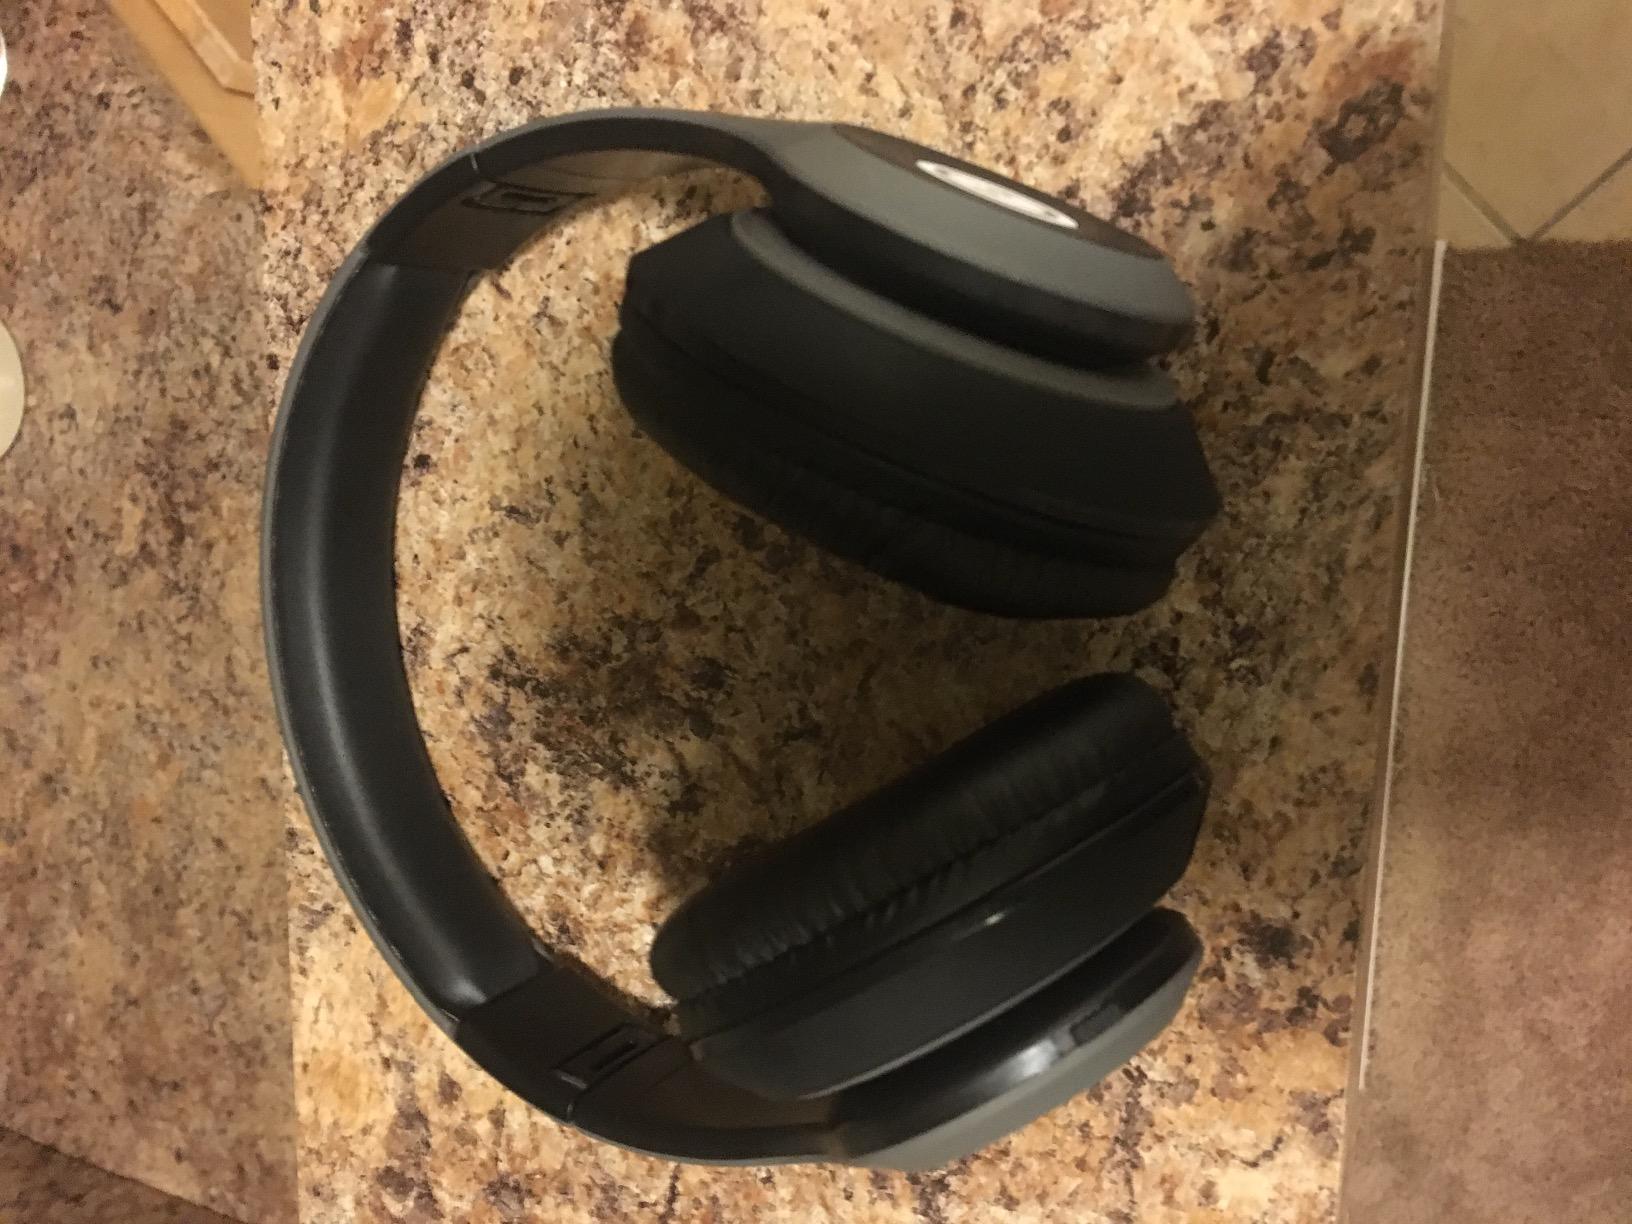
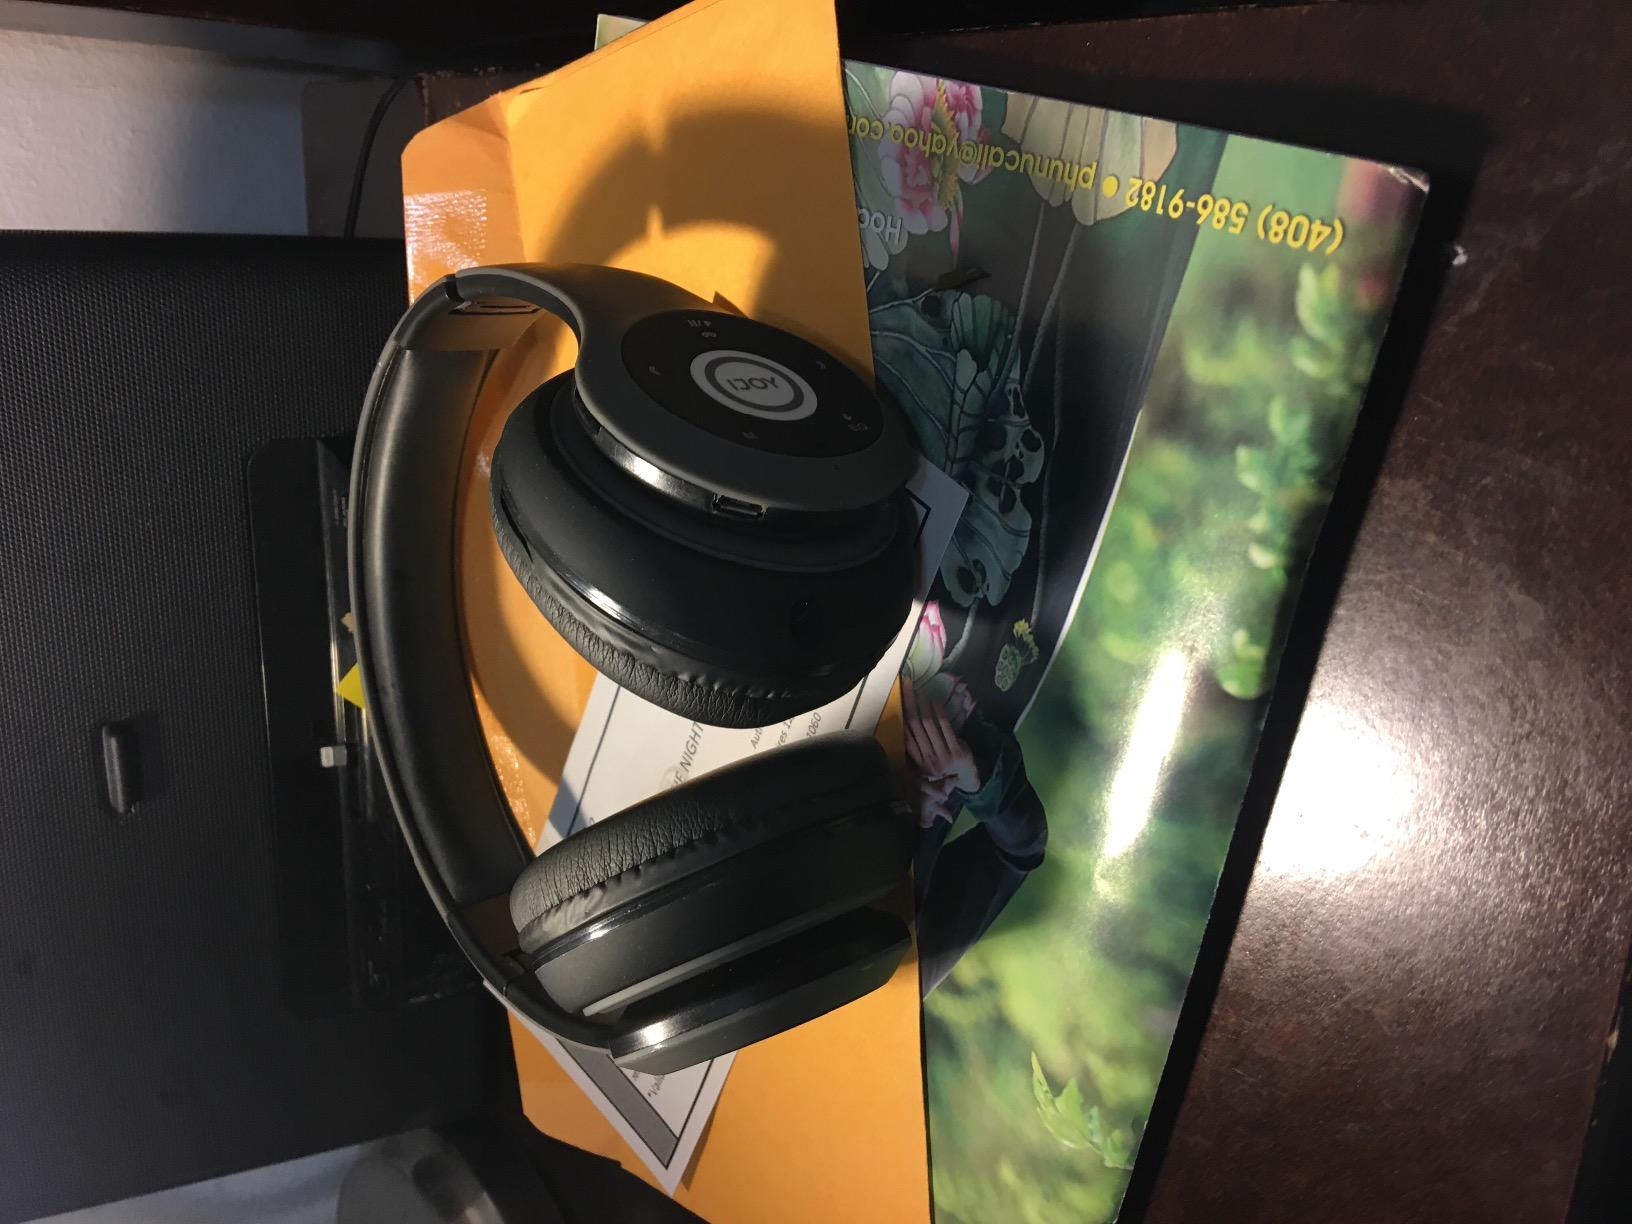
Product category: headphones
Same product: yes